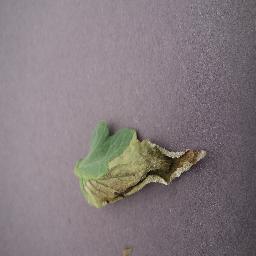
Label: Tomato___Late_blight